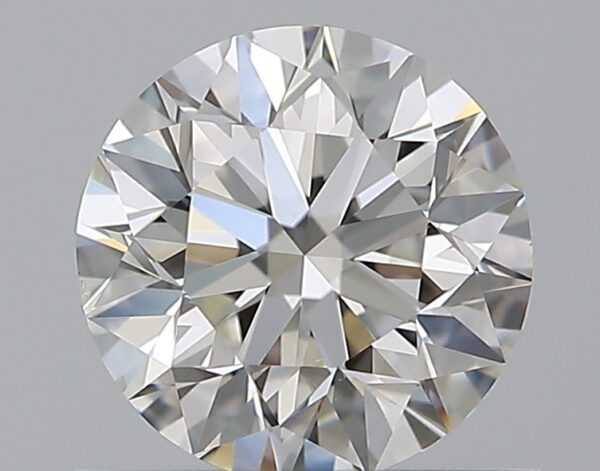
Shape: round
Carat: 0.7
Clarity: VS1
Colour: H
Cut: EX
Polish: EX
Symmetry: VG
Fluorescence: N
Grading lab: GIA
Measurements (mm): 5.6 x 5.65 x 3.56